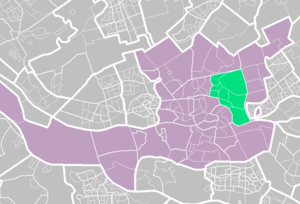
Kralingen-Crooswijk est un arrondissement de la commune néerlandaise de Rotterdam, dans la province de Hollande-Méridionale. Il est issu de la fusion de l'ancienne commune de Kralingen et du quartier de Crooswijk. Les facultés d'économie et d'études sociales de l'université Érasme de Rotterdam y sont situées. Au 1ᵉʳ janvier 2017, sa population s'élevait à 53 535 habitants.